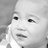
Emotion: neutral